Ulis Williams

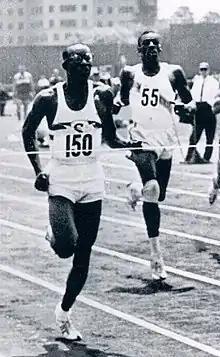
Williams (left) in 1961

Ulis C. Williams (born October 24, 1941) is an American former athlete, winner of a gold medal in the 4 × 400 meter relay at the 1964 Summer Olympics. He later served as President of Compton Community College in Compton, California, from 1996 to 2005.